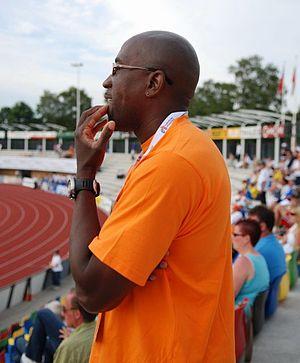
Troy Douglas est un athlète néerlandais, spécialiste du 100, 200, 400 m et du relais 4 × 100 m.